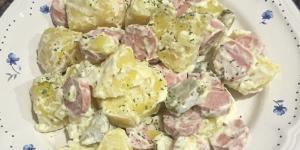
ensalada alemana de patata o kartoffelsalat